Louis Cardiet

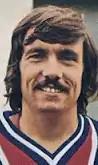
Cardiet with Paris Saint-Germain in 1976

Louis Cardiet (20 January 1943 – 28 April 2020) was a French professional footballer who played as a defender.